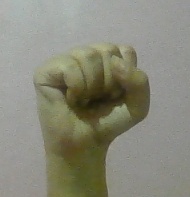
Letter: saad